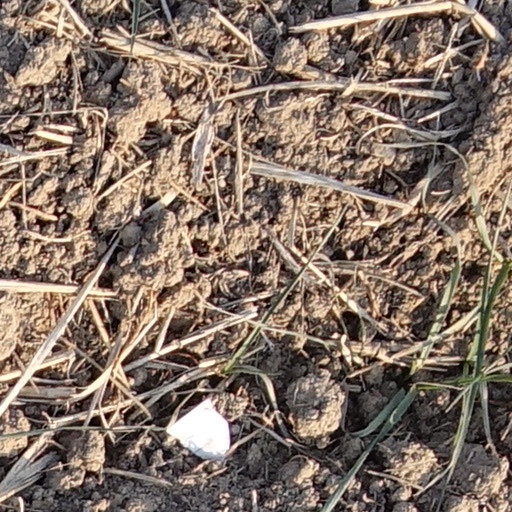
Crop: wheat